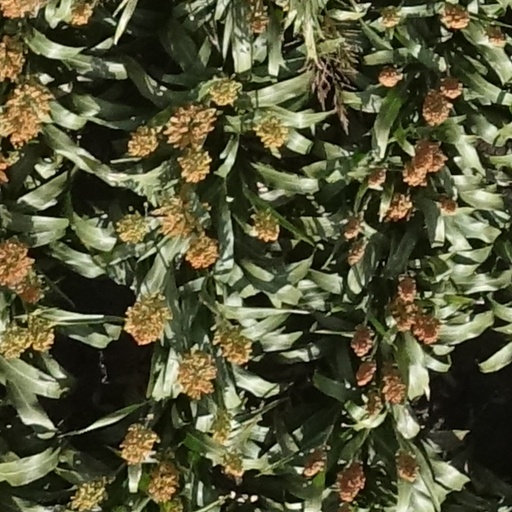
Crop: sorghum